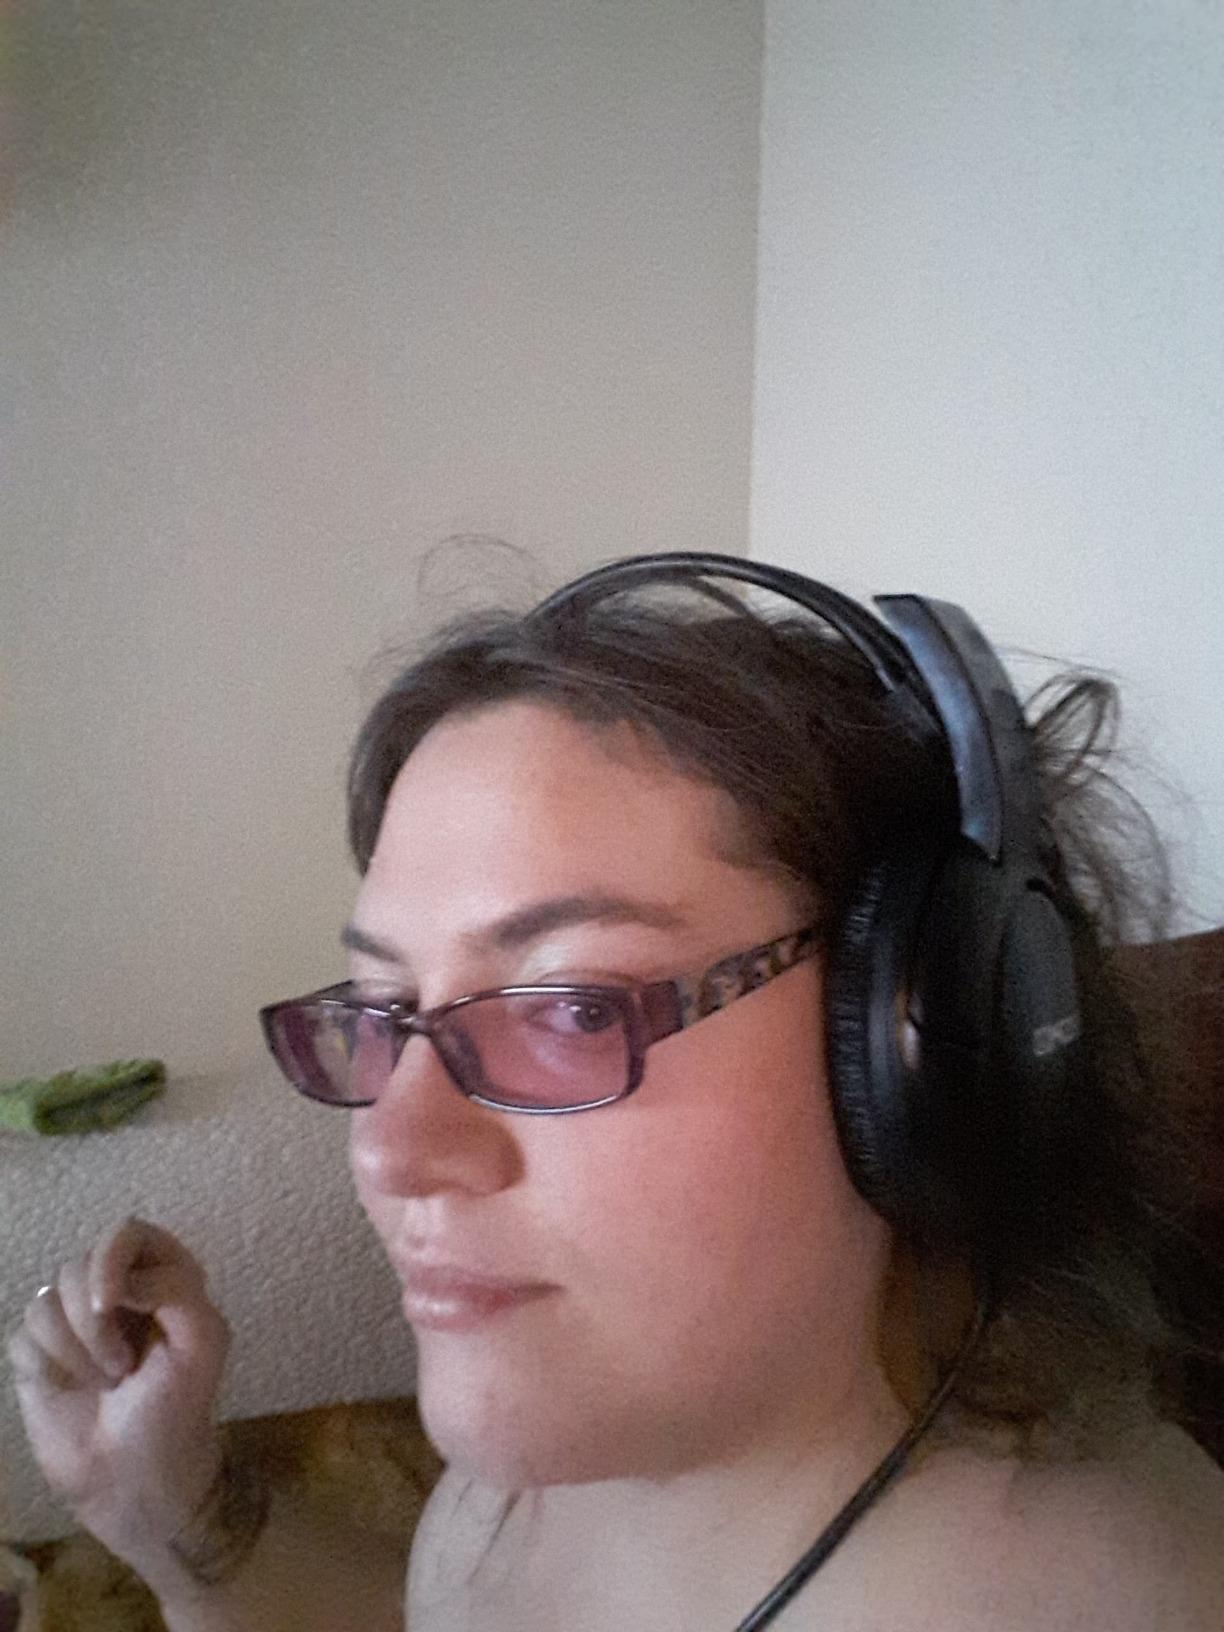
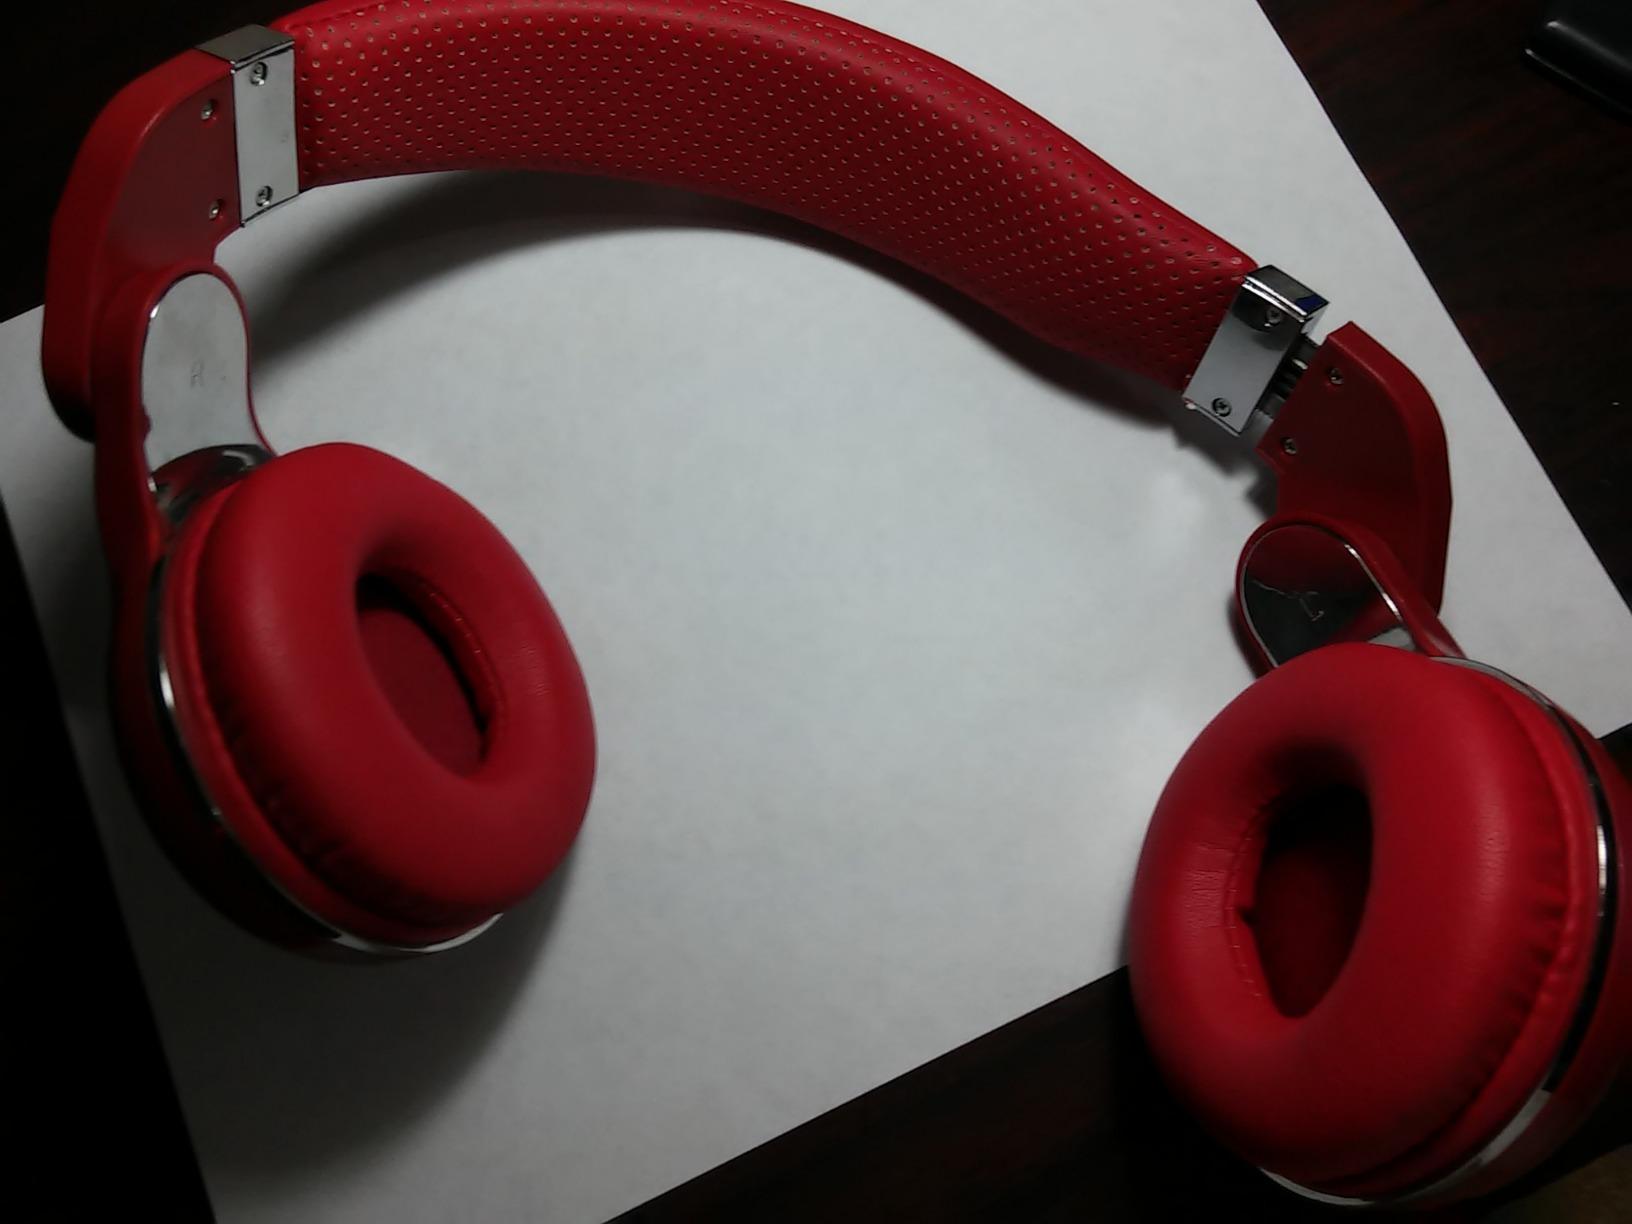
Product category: headphones
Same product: no